Bashkirs

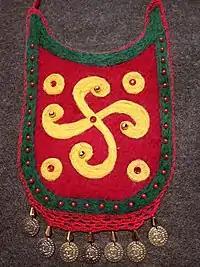
Bashkir embroidery pattern

A genetic study by Yunusbayev et al. 2015 found that the Bashkirs display a significant amount of East Eurasian-derived ancestry (c. 40%), of which roughly the half can be associated with Siberian ancestry maximized in modern-day Nganasans, and the other half with Ancient Northeast Asians. The remainder of the Bashkirs ancestry was linked to West Eurasian, primarily European sources. The results point to admixture between local Indo-European-speakers, Uralic-speakers and Turkic-speakers. The admixture event dates to the 13th century, according to an analysis of the identical-by-descent segments. According to the authors, the admixture thus occurred after the presumed migrations of the ancestral Kipchaks from the Irtysh and Ob regions in the 11th century.